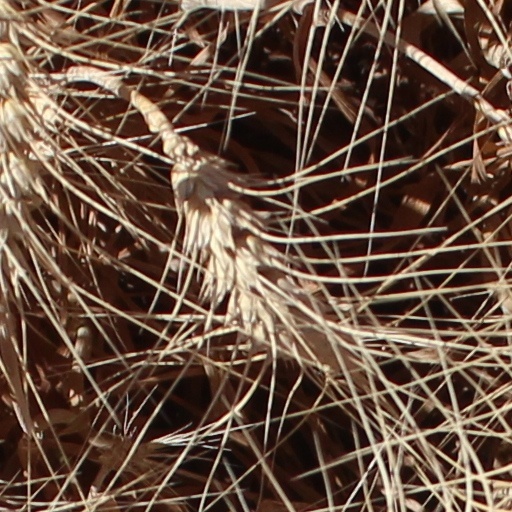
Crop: wheat